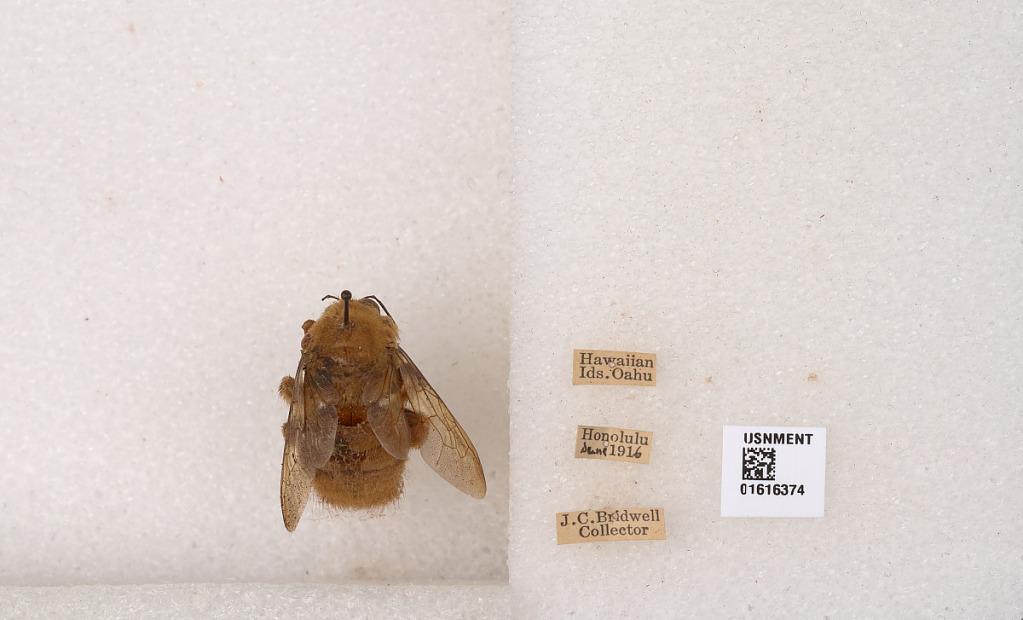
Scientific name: Xylocopa (Neoxylocopa) sonorina Smith
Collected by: J. Bridwell
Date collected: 1916-1-1
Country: United States
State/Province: Hawaii
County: Honolulu
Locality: Honolulu
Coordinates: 21.3069, -157.858